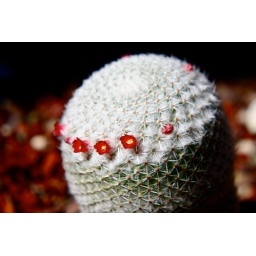
A cute pincushion flowers in the Huntington Library and Gardens, Pasadena, CA.